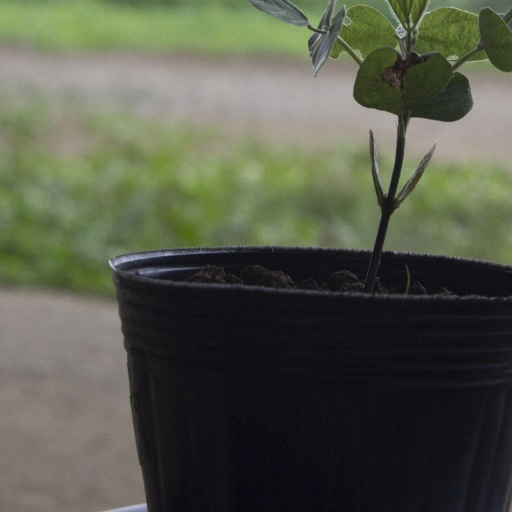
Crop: soybean